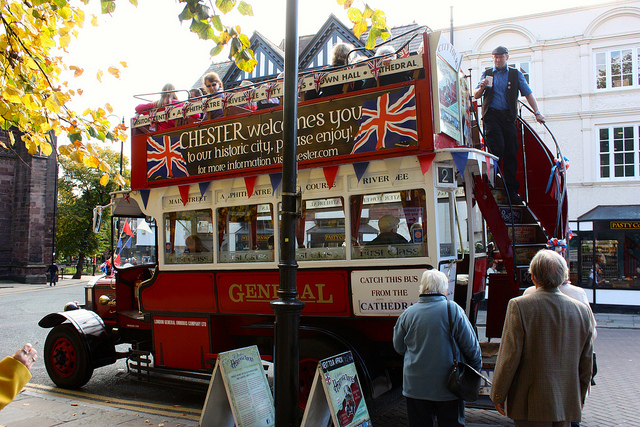
A large bus on a open city street.

a mini double decker bus getting ready to pick up people

A double decker bus sitting next to a group of older people.

A trolley type bus parked on a city street.

A tour bus with tourists aboard waits at the curb.